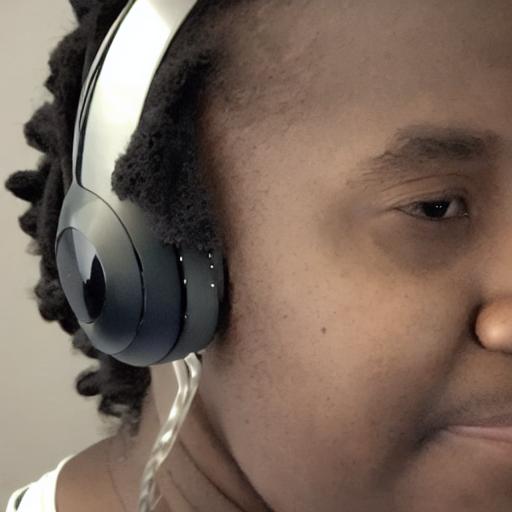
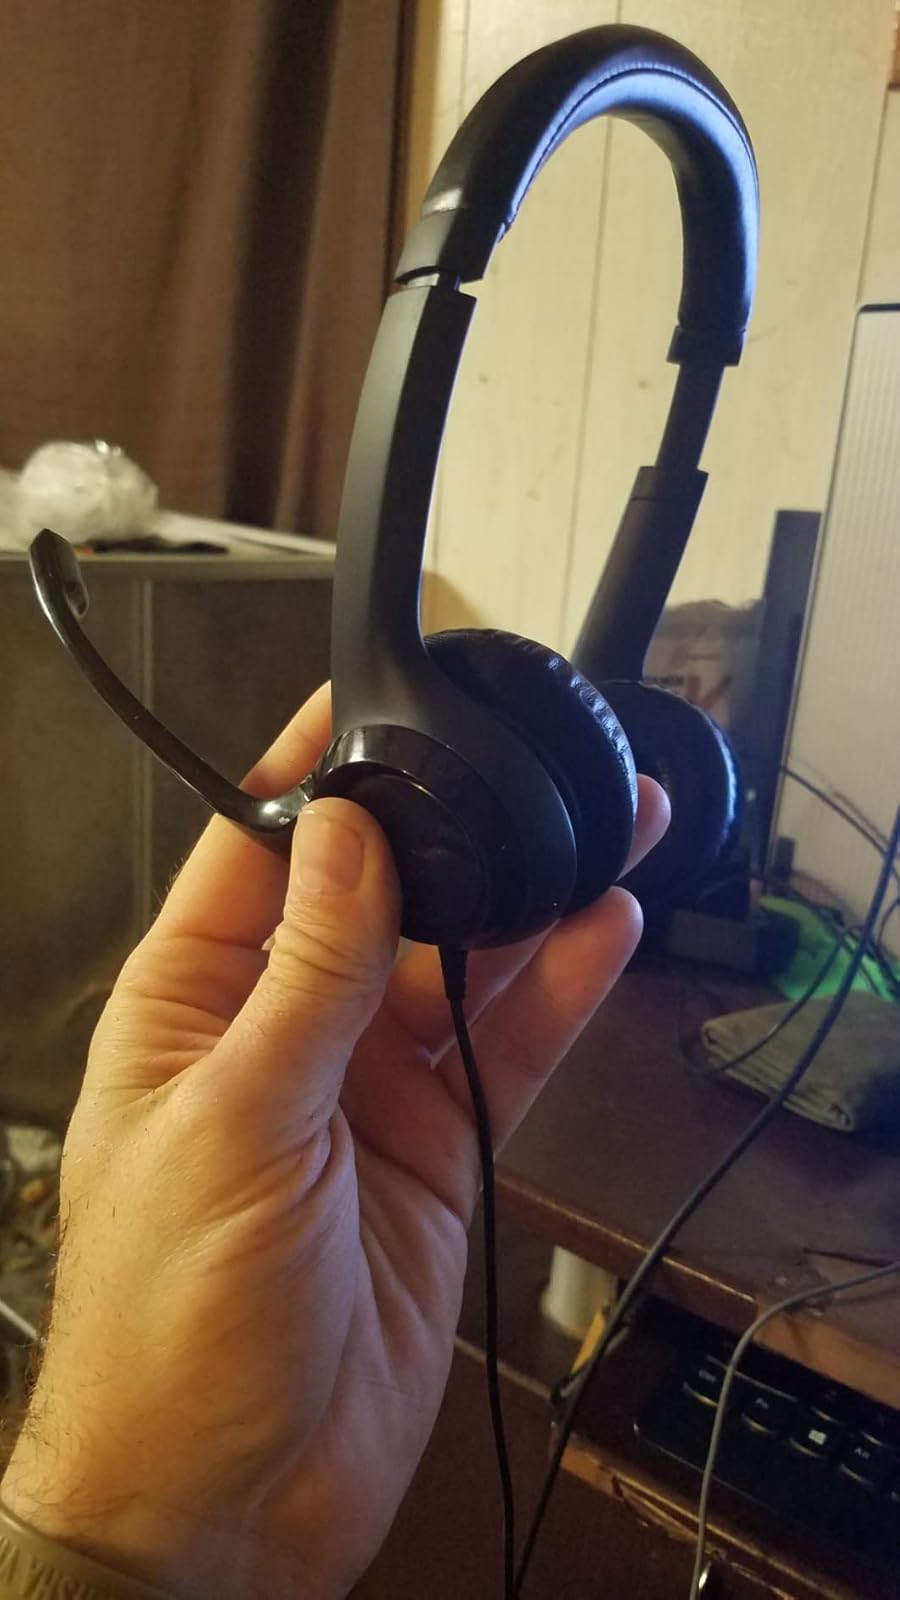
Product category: headphones
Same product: no